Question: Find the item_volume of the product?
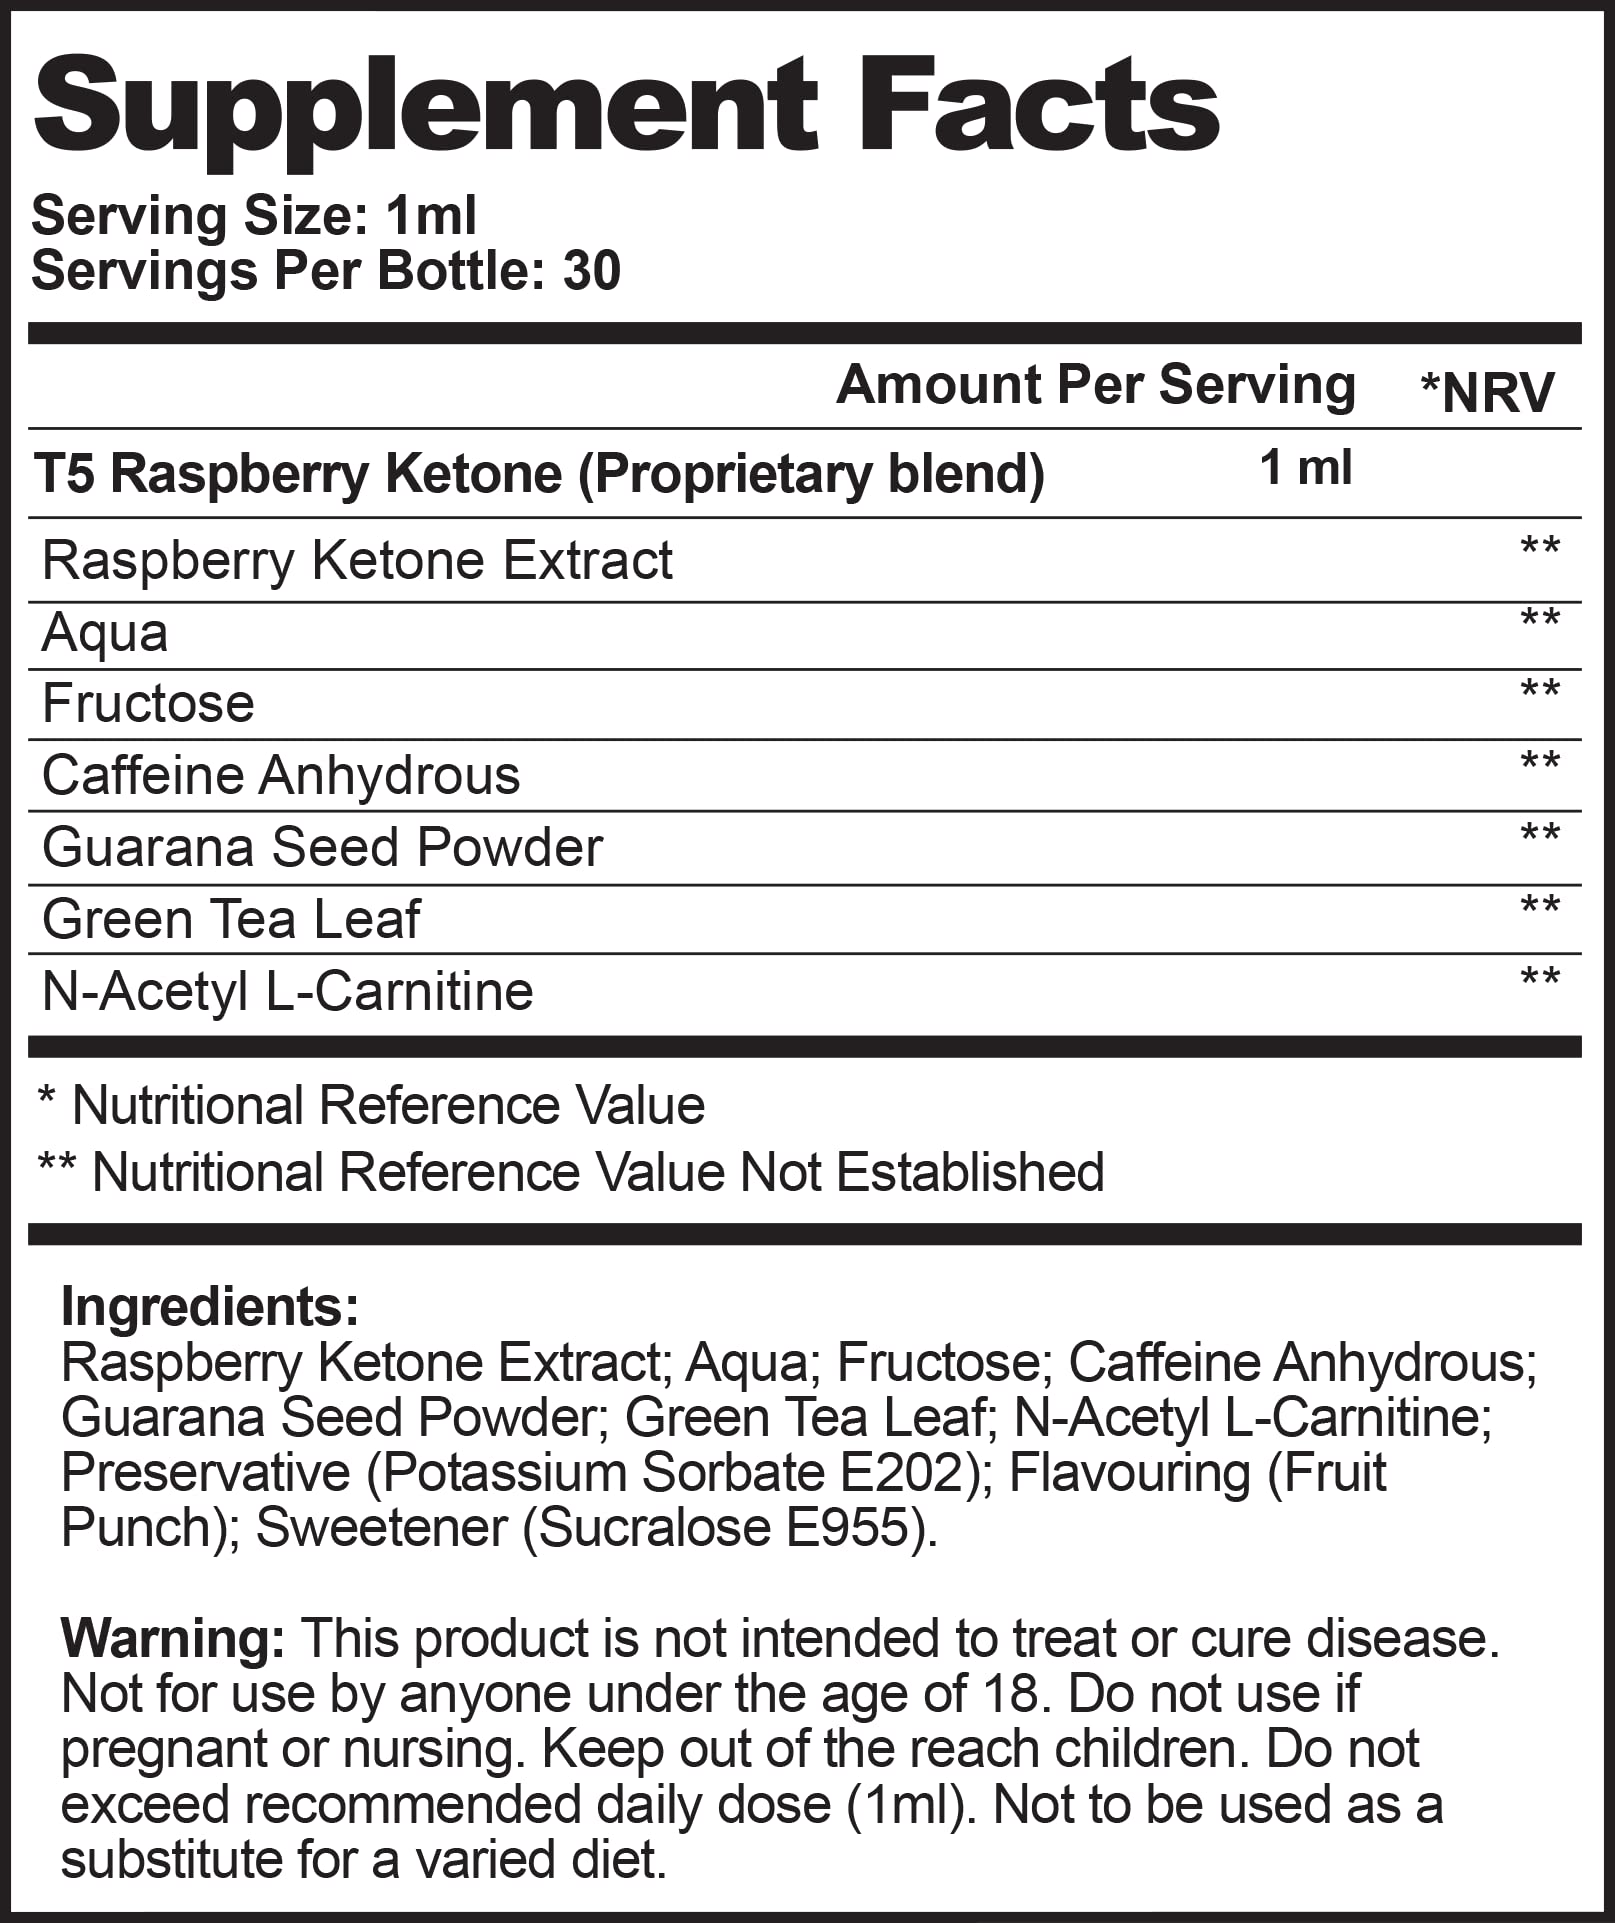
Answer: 1.0 millilitre